Santo Stanislao dei Polacchi

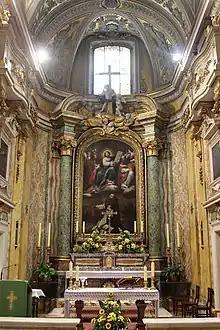
High altar

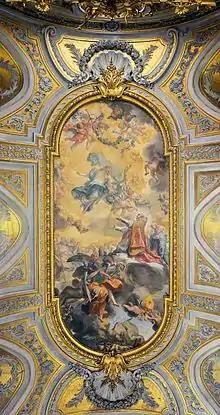
Fresco of the glory of Saint Stanislaus.

Its interior is a single nave, with a ceiling painting by Ermenegildo Costantini of "The Glory of Saint Stanislaus". The high altarpiece by Antiveduto Gramatica (late 16th century) shows Jesus and saints Stanislaus and Hyacinth. The church also contains works by Taddeo Kuntze and other Polish artists of the 18th century.